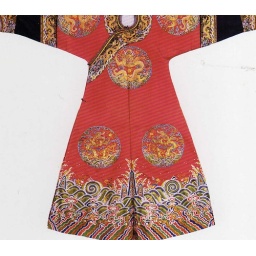
Lined deep red satin robe with eight roundels of embroidered golden dragons in colorful clouds.The Yongzheng reign (1723-1735).From Shiyao.